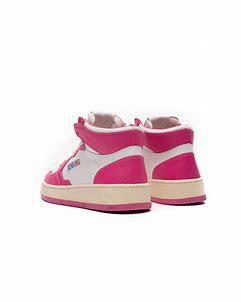
Brand: Autry
Model: Action Shoes Autry Action Medalist 1